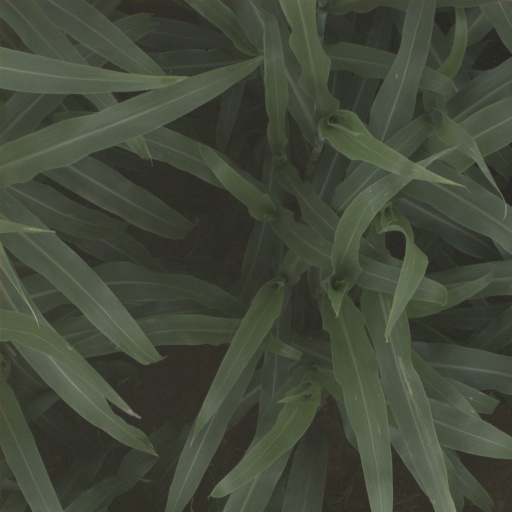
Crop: sorghum